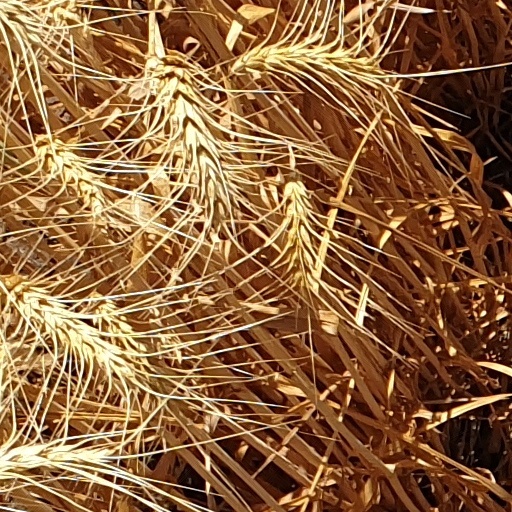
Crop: wheat